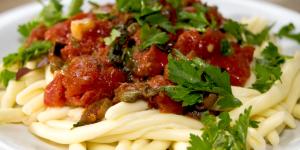
tallarines a la napolitana